Escape (play)

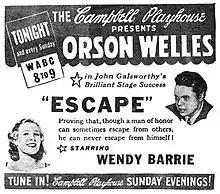
Newspaper advertisement for "The Campbell Playhouse" presentation of "Escape" (October 15, 1939)

"Escape" was adapted for the 1930 film "Escape", and remade in 1948.